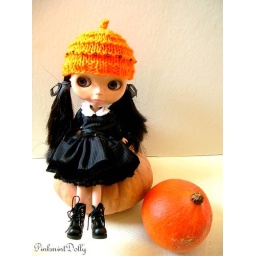
ready for Halloween! hand knitted helmet in a vibrant orange wool and embroidered with tiny black stars.